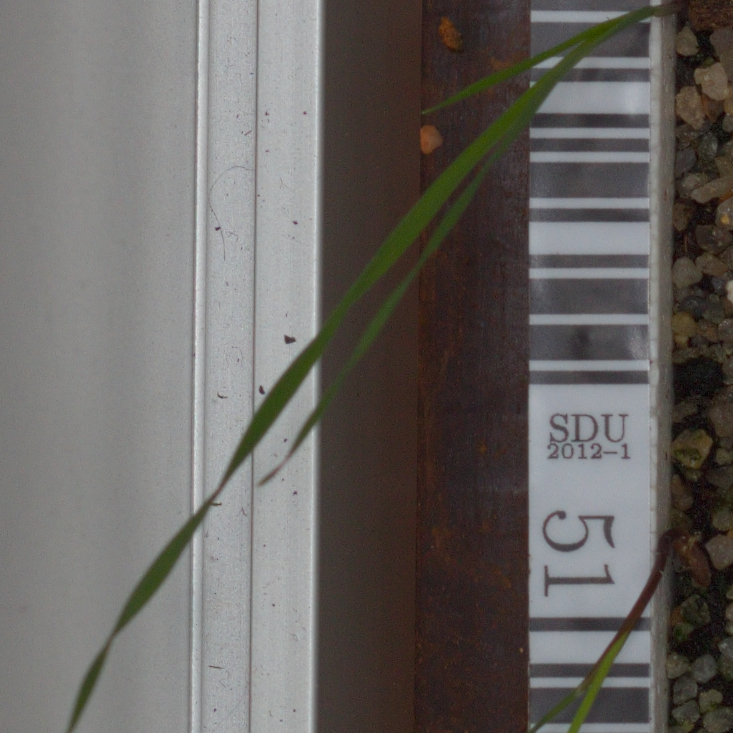
Label: black_grass